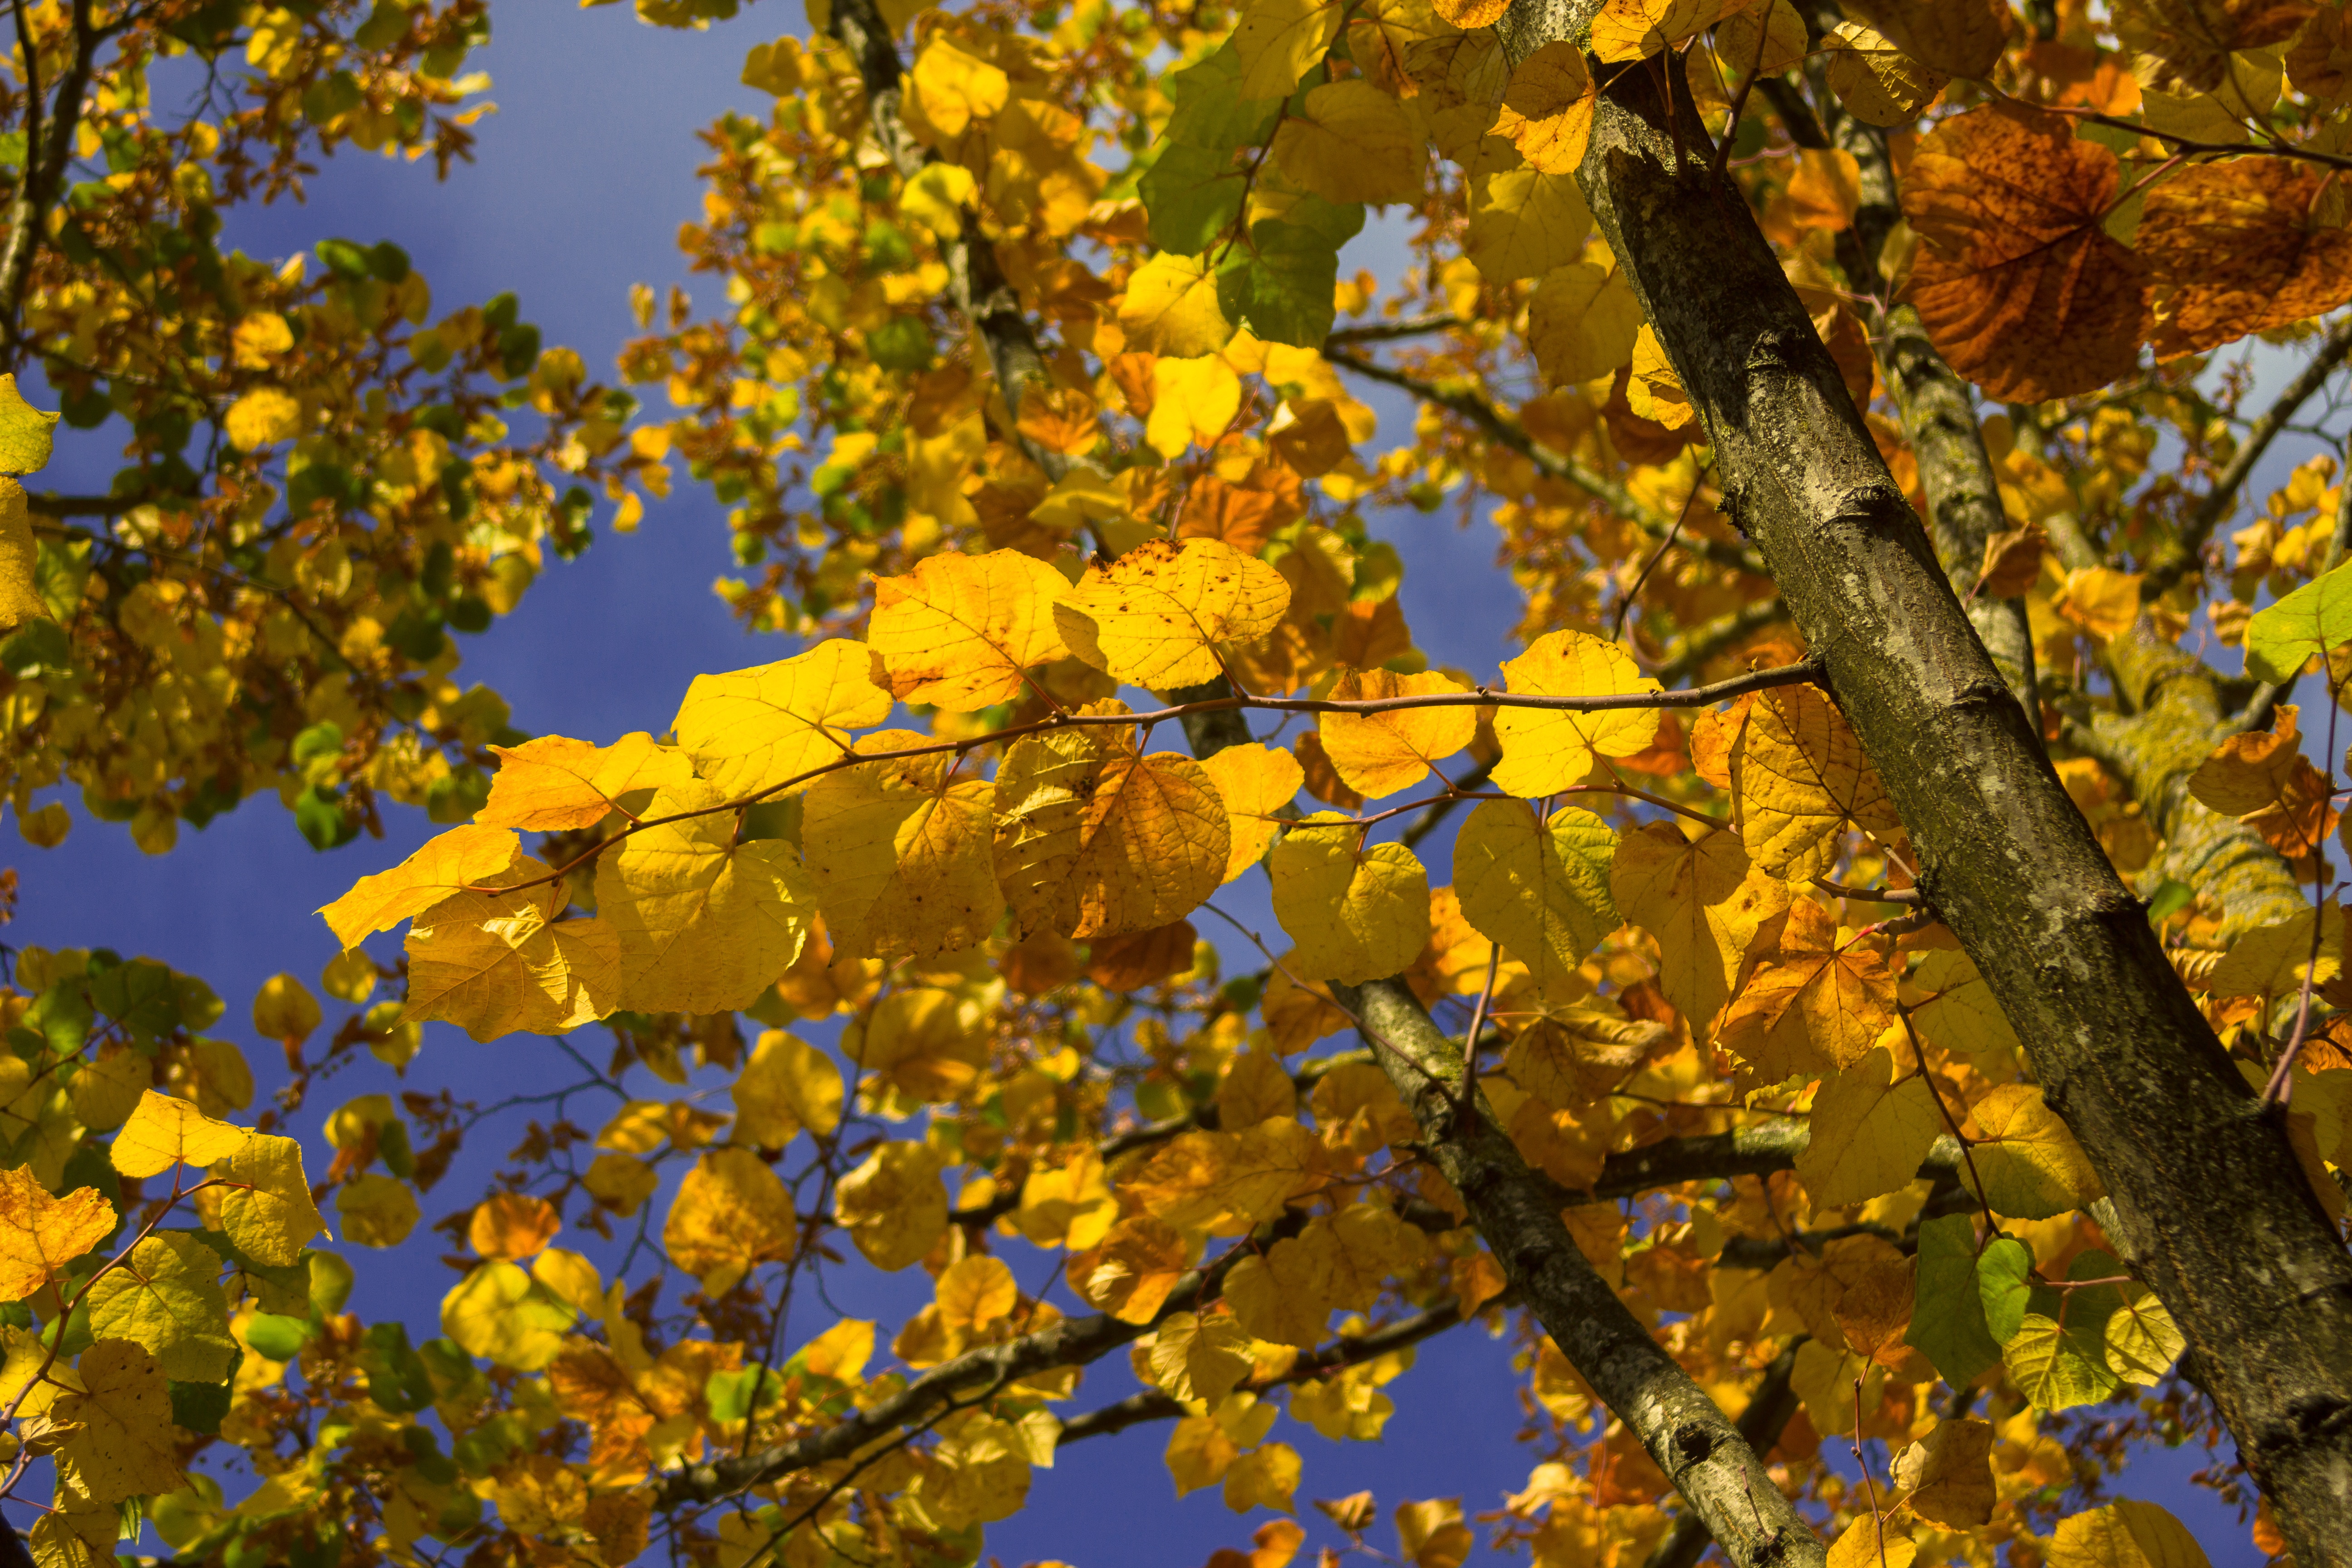
tree, nature, branch, plant, sunlight, leaf, fall, flower, produce, autumn, brown, yellow, season, leaves, colors, deciduous, flowering plant, maidenhair tree, woody plant, land plant